Ted Donaldson

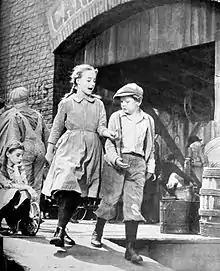
Peggy Ann Garner and Ted Donaldson in "A Tree Grows in Brooklyn" (1945)

Donaldson began his acting career in December 1937 when he appeared in an NBC radio show. In 1941, he played Tiny Tim in a week-long serialized version of Dickens' "A Christmas Carol" that was presented on "Wheatena Playhouse".